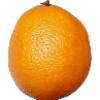
Label: lemon_meyer